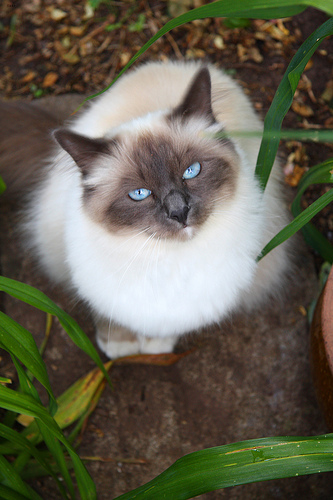
Animal: cat
Breed: birman